John Tenniel

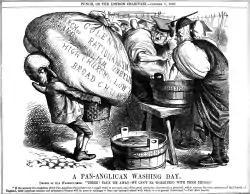
A cartoon by Tenniel on the subject of the 1867 Lambeth Conference.

As the influential result of his position as the chief cartoon artist for "Punch", Tenniel remained a witness to Britain's sweeping changes. He furthered political and social reform through satirical, often radical, and at times vitriolic images of the world. At Christmas 1850 he was invited by Mark Lemon to fill the position of joint cartoonist (with John Leech) on "Punch", having been selected on the strength of recent illustrations to Aesop's "Fables". He contributed his first drawing in the initial letter appearing on p. 224, vol. xix. This was entitled "Lord Jack the Giant Killer" and showed Lord John Russell assailing Cardinal Wiseman.